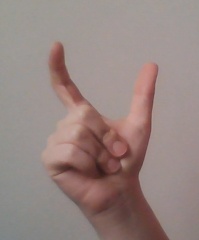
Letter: nun